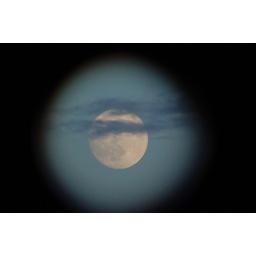
sky transition from dusk to dark seems to be deciding factor for surface contrast in auto exposure.